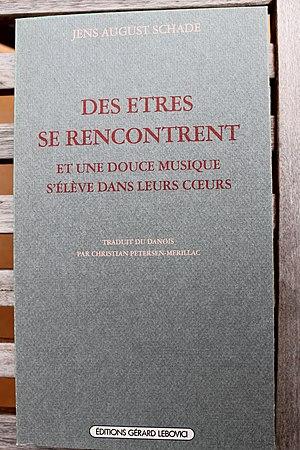
Jens August Schade est un romancier et poète danois.